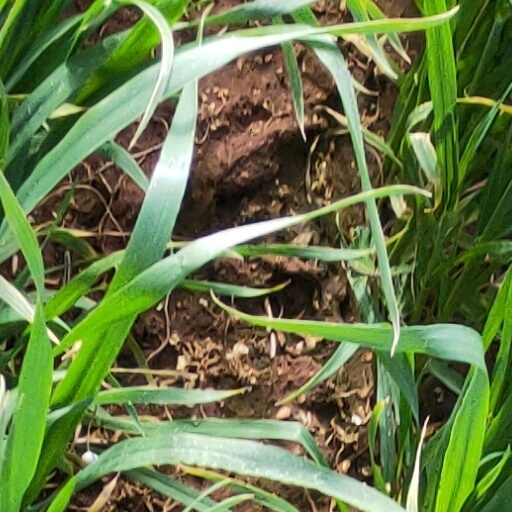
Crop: wheat